Česká Lípa

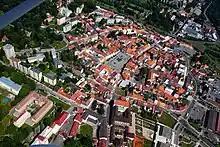
Aerial view of the town centre

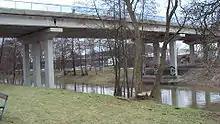
Viaduct above the Ploučnice River and the town

Česká Lípa is located about west of Liberec and north of Prague. It lies in the Ralsko Uplands. The highest point is the Špičák hill with an altitude of . The Ploučnice River flows through the town. The Svitavka River joins the Ploučnice near the village of Vlčí Důl. The southeastern part of the municipal territory extends into the Kokořínsko – Máchův kraj Protected Landscape Area.